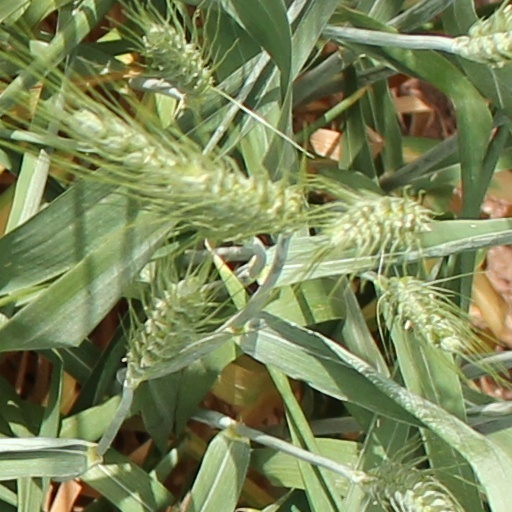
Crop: wheat